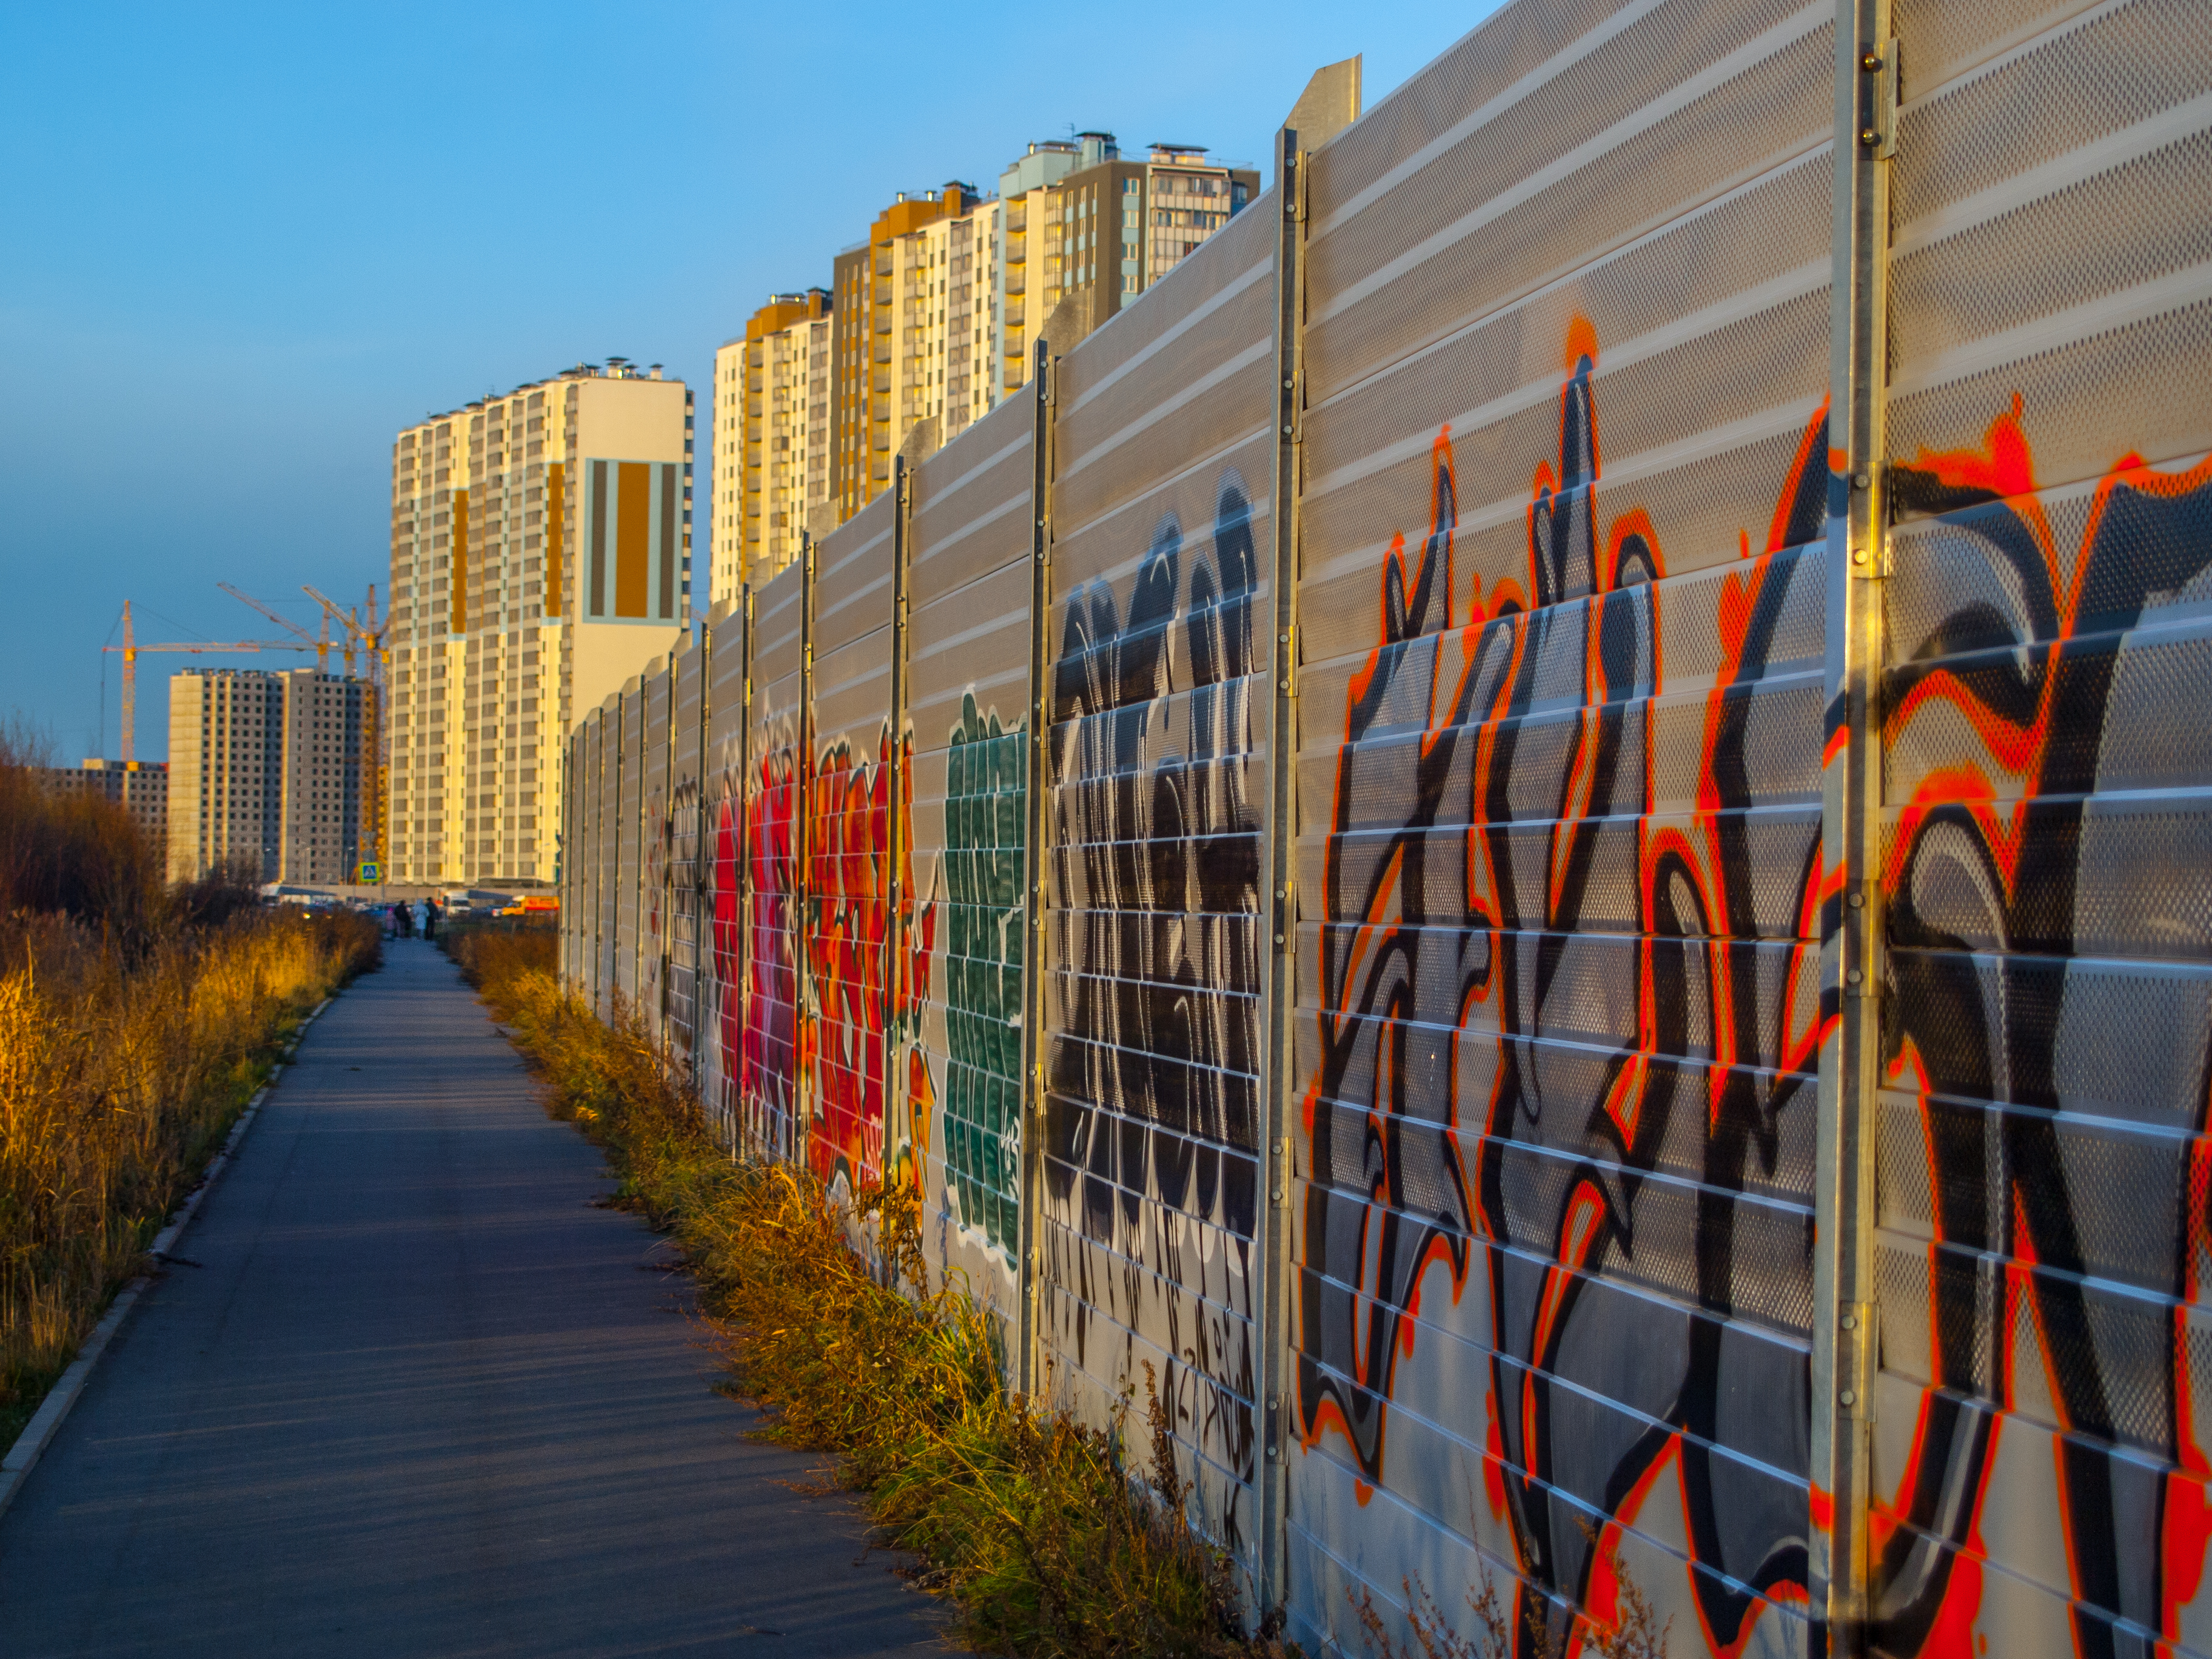
images, plant, daytime, building, sky, road surface, wall, art, neighbourhood, urban design, facade, city, urban area, tower block, road, graffiti, condominium, landscape, grass, sidewalk, brick, mixed use, street, reflection, mural, visual arts, metal, headquarters, walkway, font, apartment, pattern, shadow, commercial building, horizon, evening, suburb, lane, transport, corporate headquarters, graphics